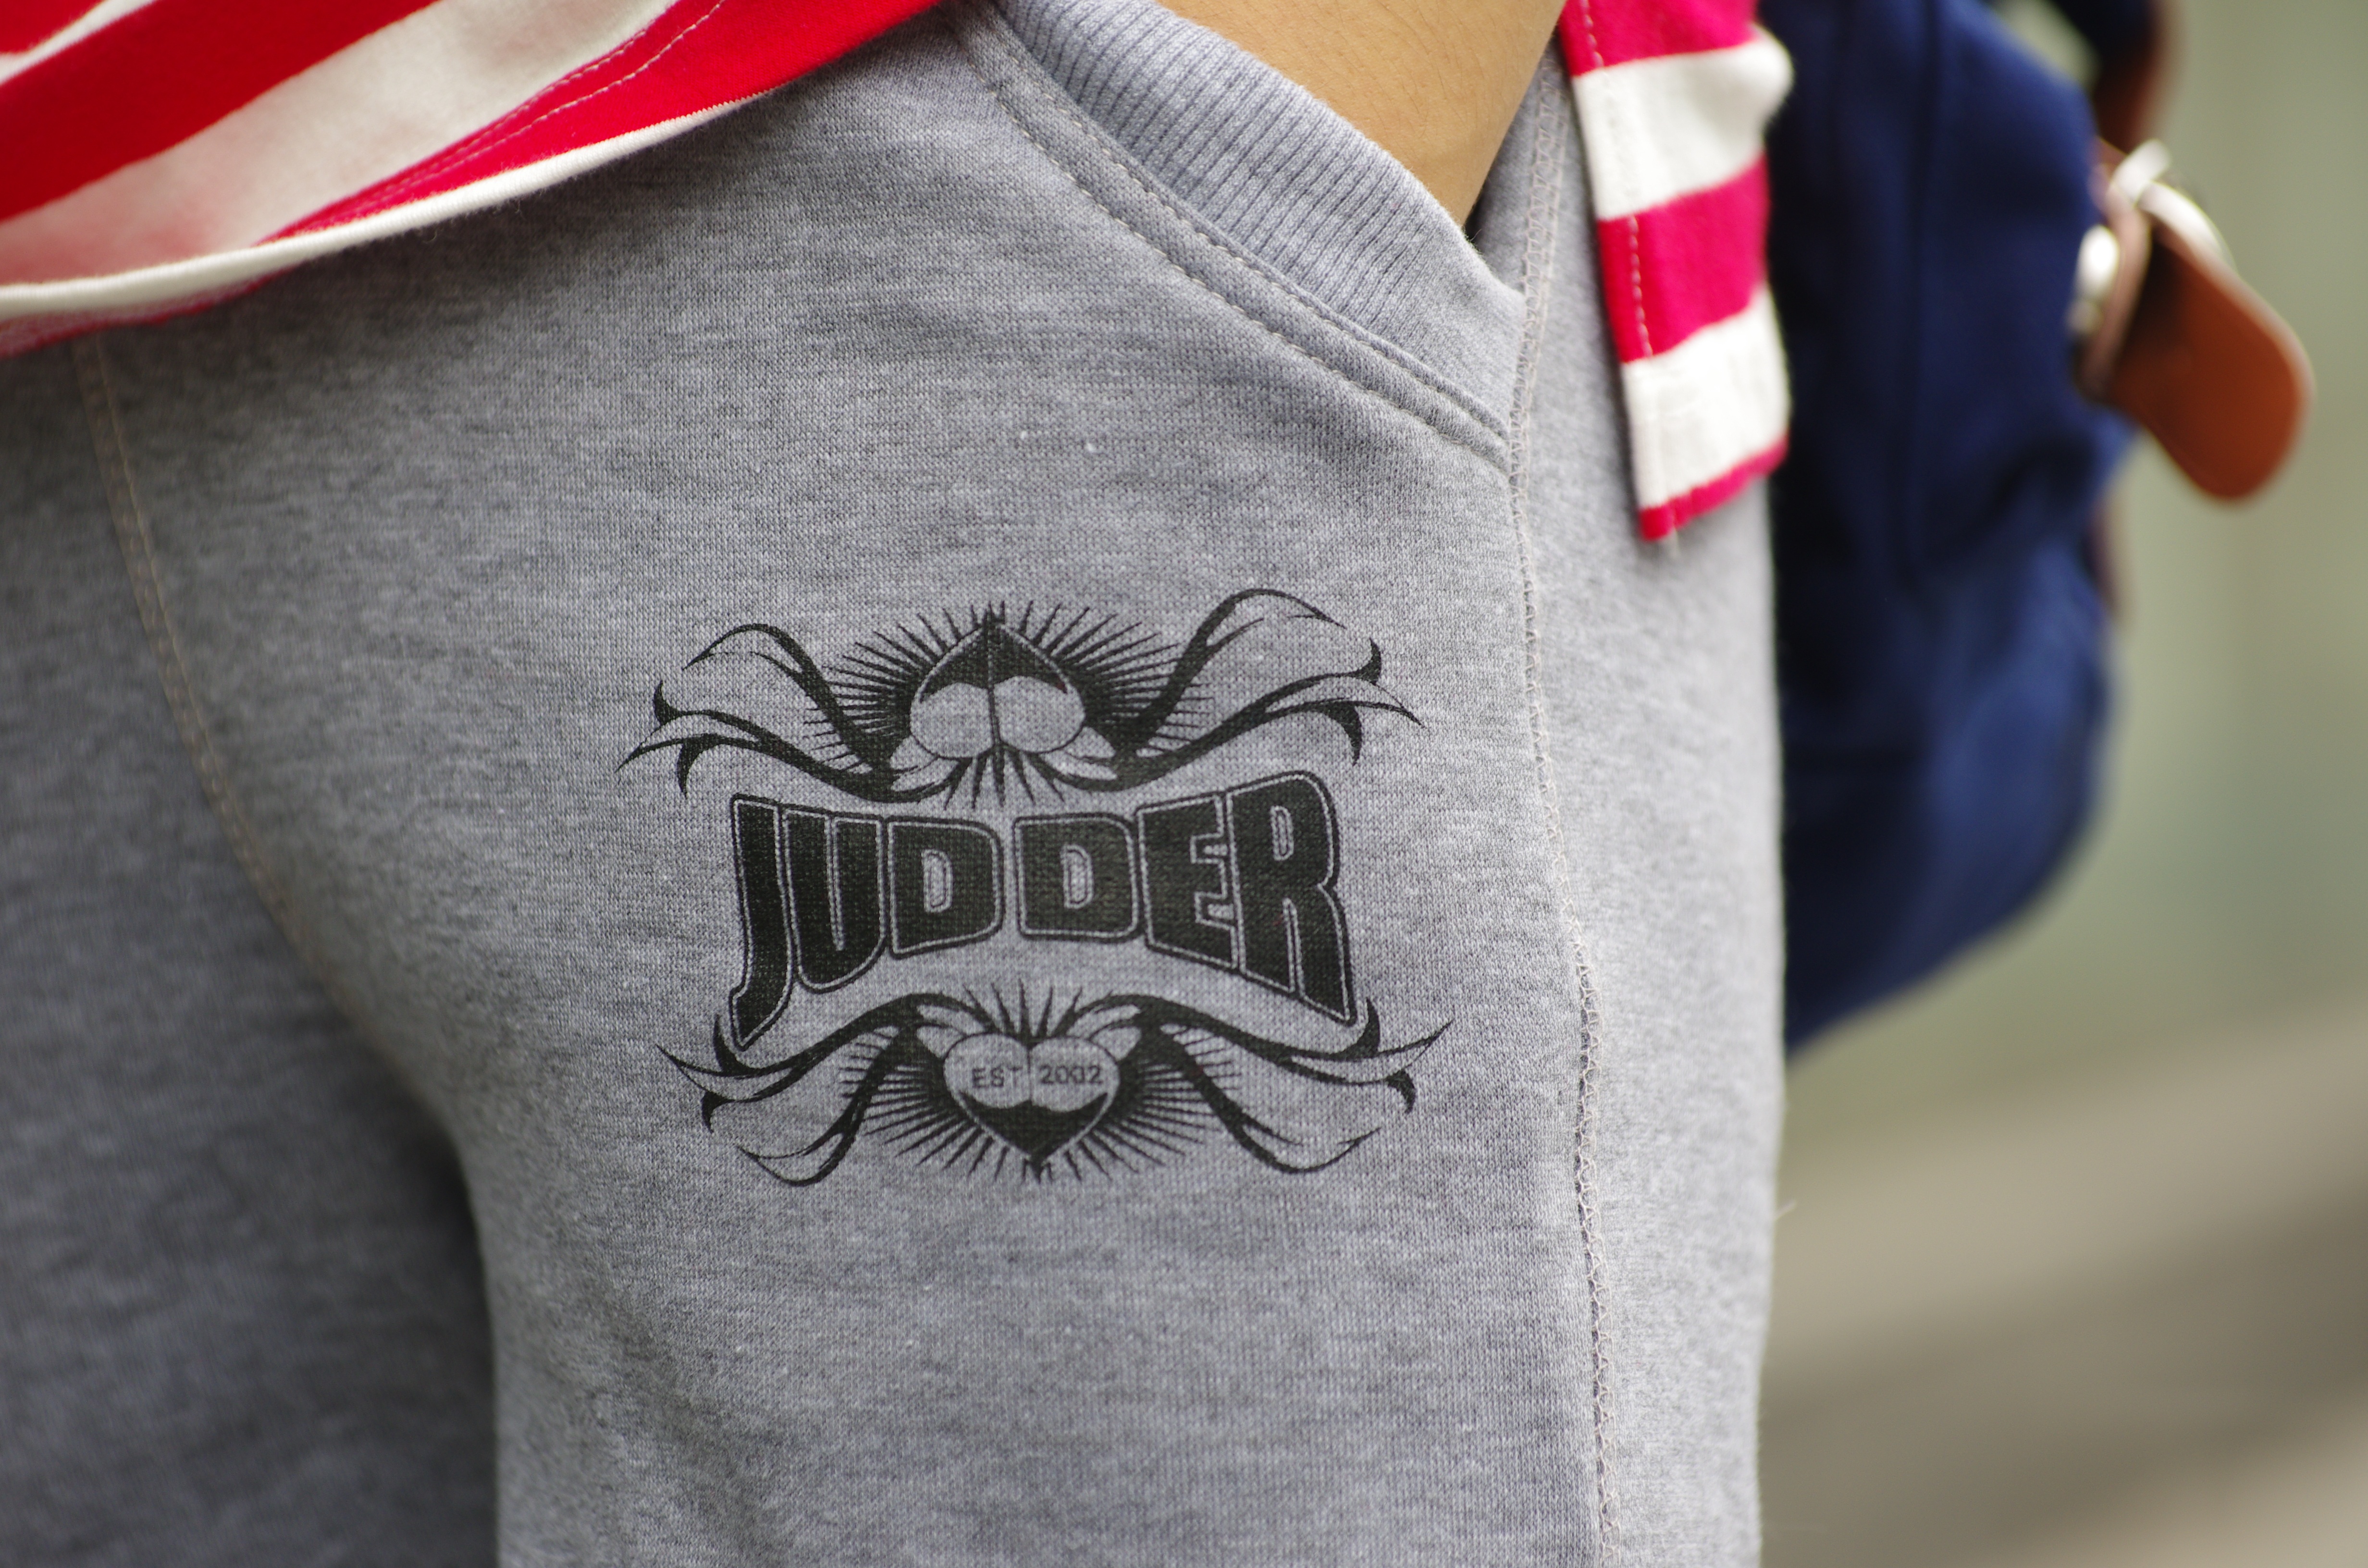
tattoo, fashion, clothing, arm, women, sports, t shirt